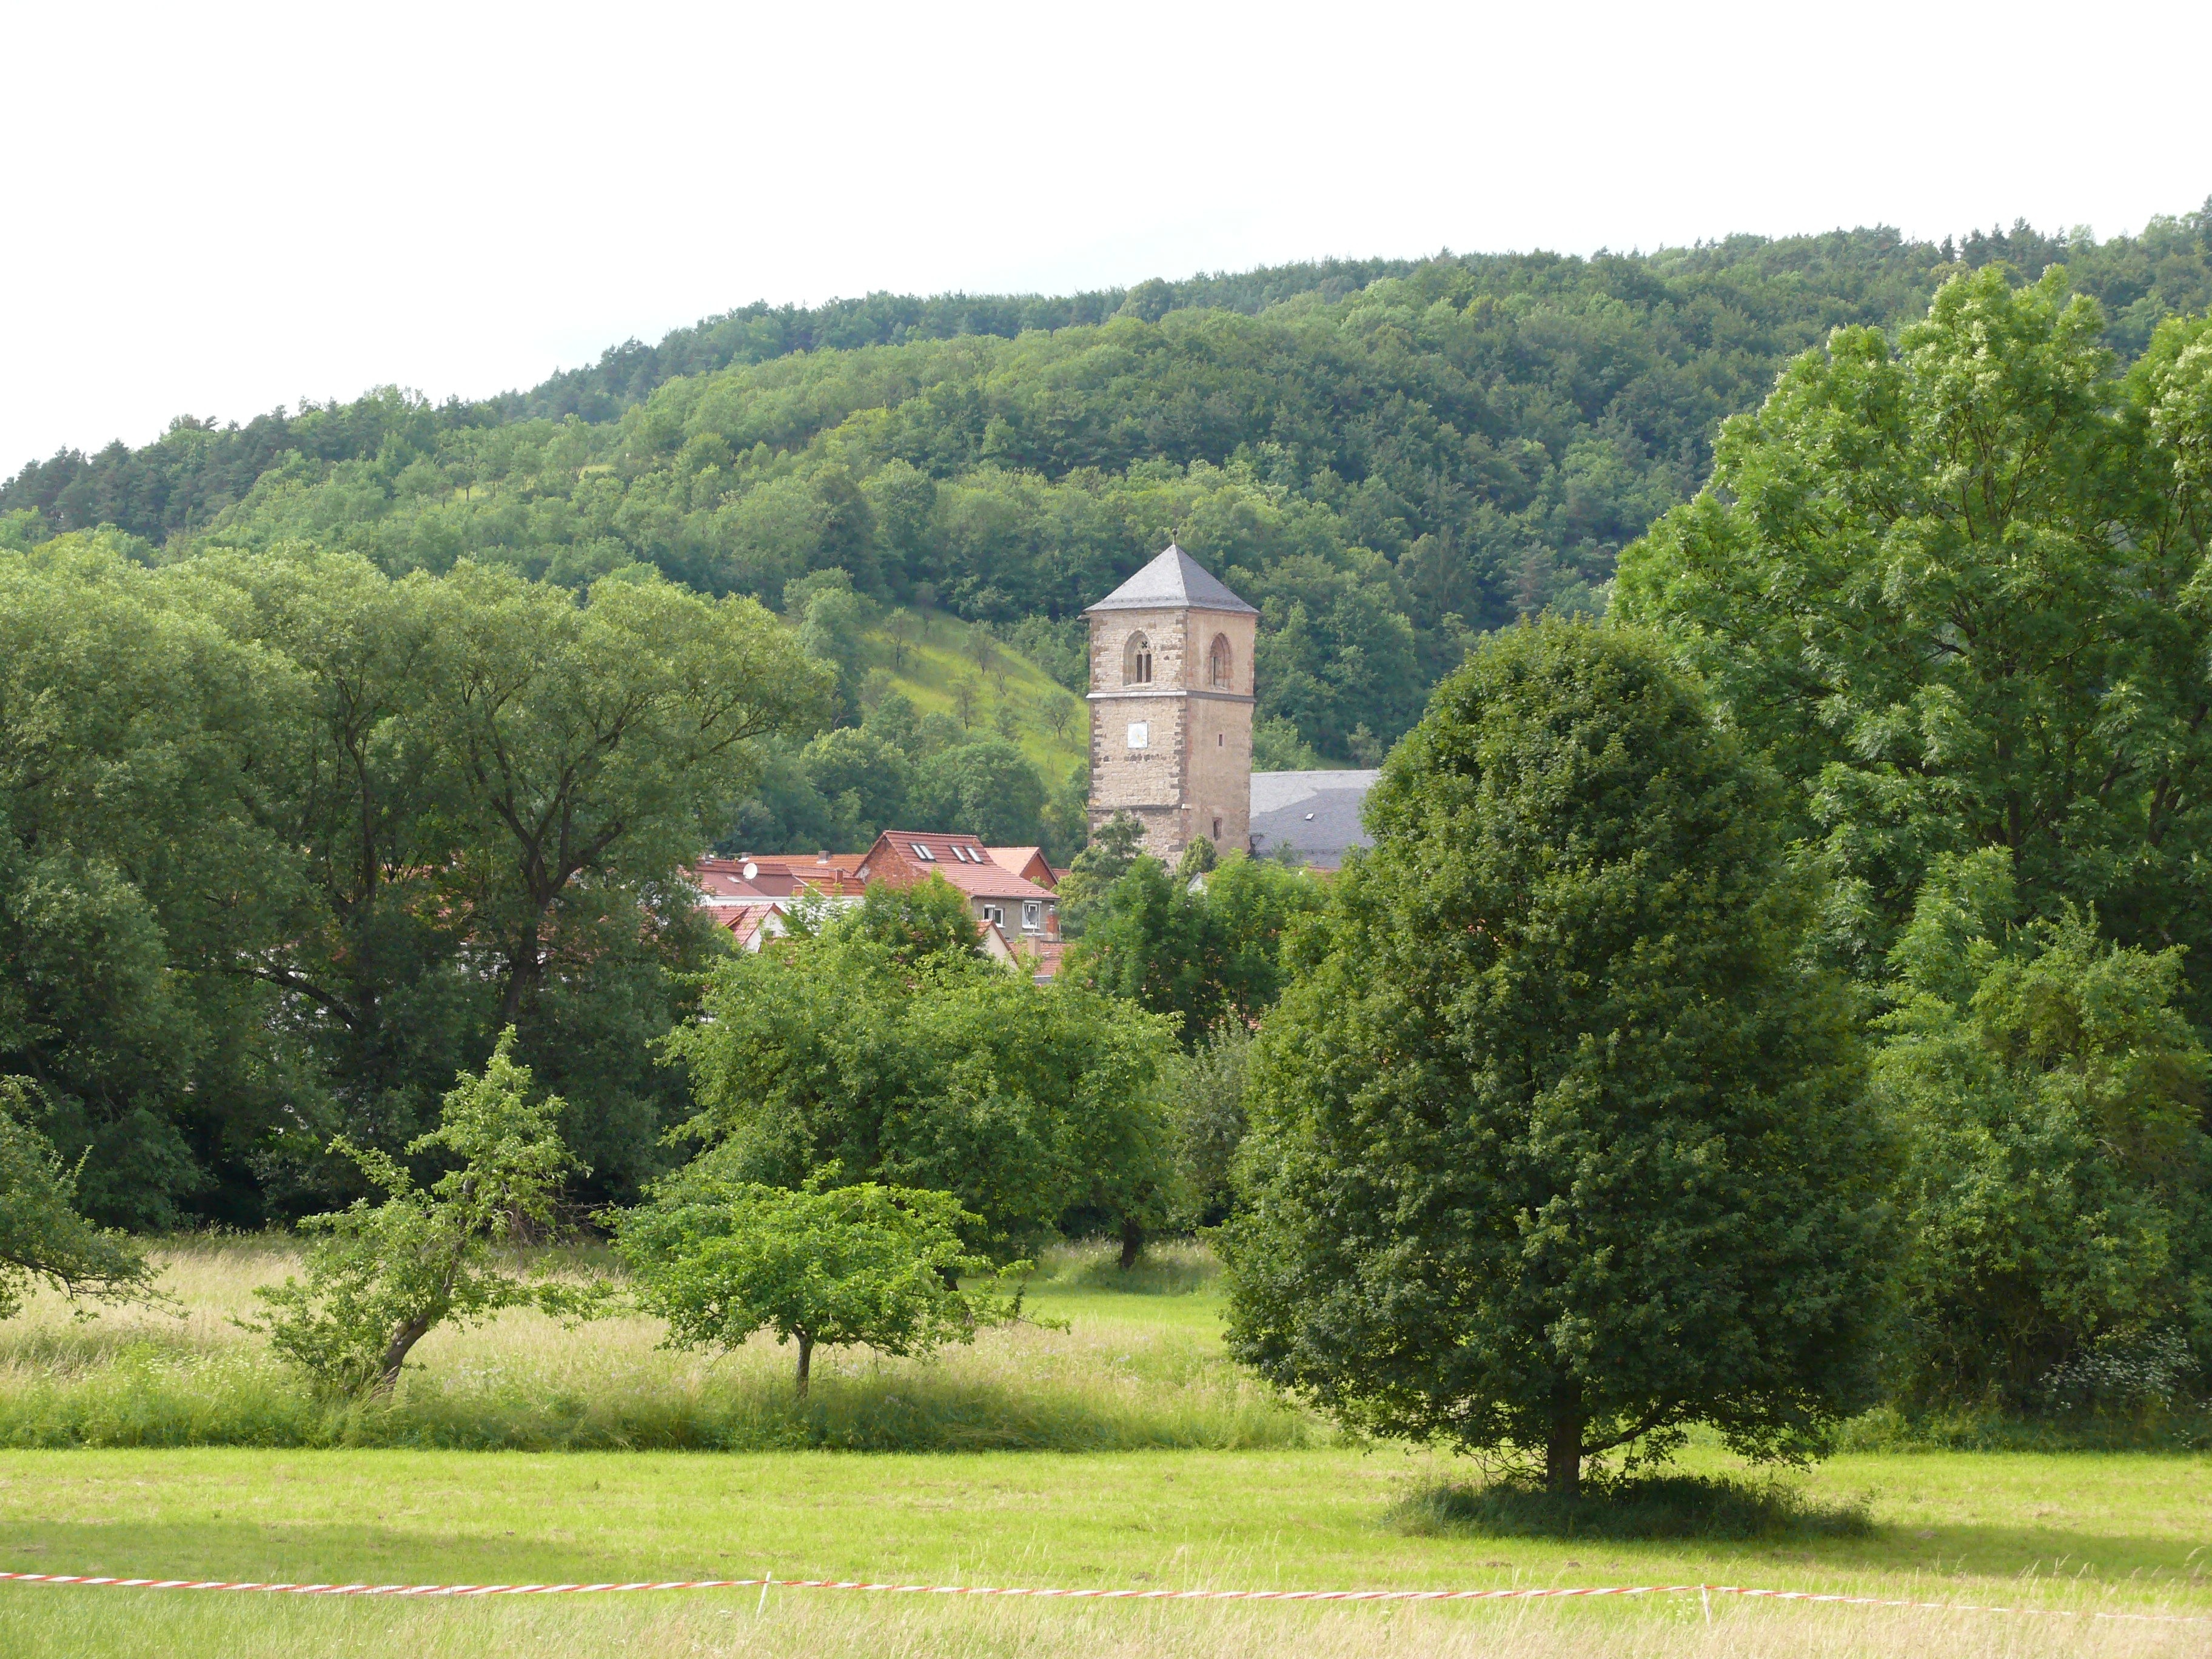
landscape, tree, nature, forest, farm, lawn, meadow, pasture, church, place, spire, steeple, estate, rural area, thuringia germany, land lot, creutzburg, werra valley